South African Class 6E1, Series 4

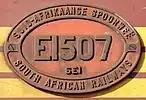
x100px

The Class 6E1 was produced in eleven series over a period of nearly sixteen years. While some Class 6E1 series were visually indistinguishable from their predecessors or successors, some externally visible changes did occur over the years.